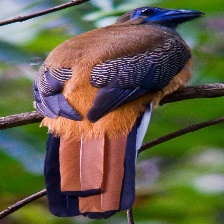
Species: RED NAPED TROGON
Scientific name: HARPACTES KASUMBA